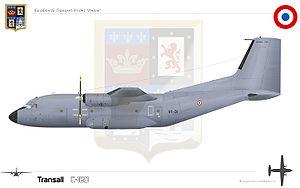
L'escadron de transport 3/61 Poitou est une unité de transport de Armée de l'air française équipée de C160 Transall et de Lockheed C-130 Hercules sur la base aérienne 123 Orléans-Bricy.
La 61ᵉ escadre de transport est une unité de transport de l'armée de l'air française formée le 1ᵉʳ avril 1946 à Chartres et dissoute le 31 juillet 1996 sur la base d'Orléans.